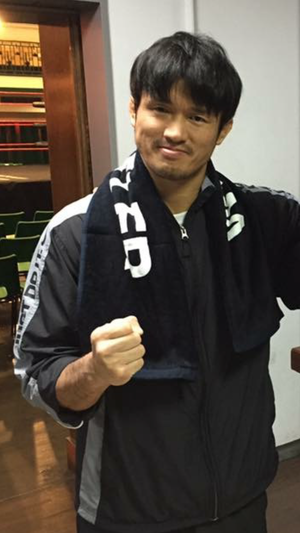
Katsuyori Shibata est un catcheur japonais connu pour son travail au sein de la New Japan Pro Wrestling et un ancien pratiquant d'arts martiaux mixtes.